Shirley Davidson

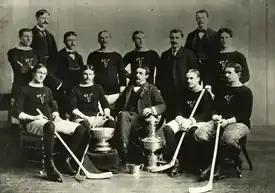
Montreal Victorias in 1897. Shirley Davidson is sitting second from left in the front row, directly behind the Stanley Cup.

Shirley Davidson (September 23, 1874 – August 5, 1907) was a Canadian ice hockey player for the Montreal Victorias during the late 19th century. He was a member of several Stanley Cup Championship teams in the 1895, 1896 and 1897 AHAC seasons.